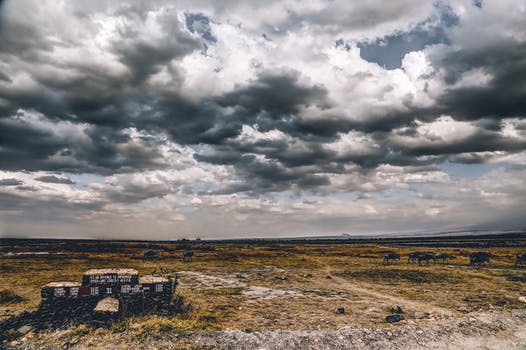
Label: No Watermark